Andy McCoy

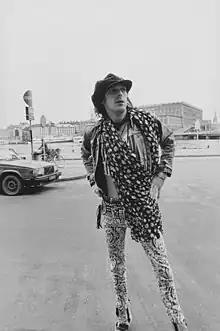

After McCoy left Pelle Miljoona Oy, he then joined Monroe in Hanoi Rocks, with another former-Pelle Miljoona Oy member, Sam Yaffa. At this point, the Hanoi Rocks line-up consisted of Michael Monroe (lead vocals), Andy McCoy (lead guitar), Nasty Suicide (rhythm guitar), Sam Yaffa (bass) and Swedish Gyp Casino (drums).